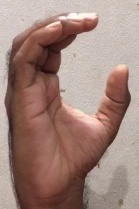
ASL sign: C